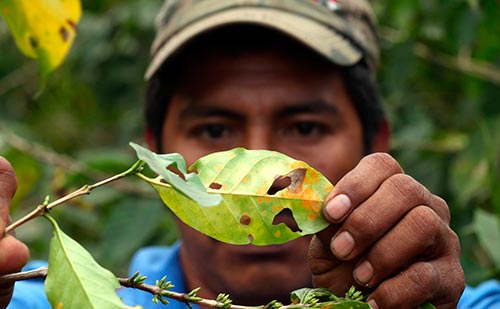
Plant: Coffee
Disease: coffee leaf rust